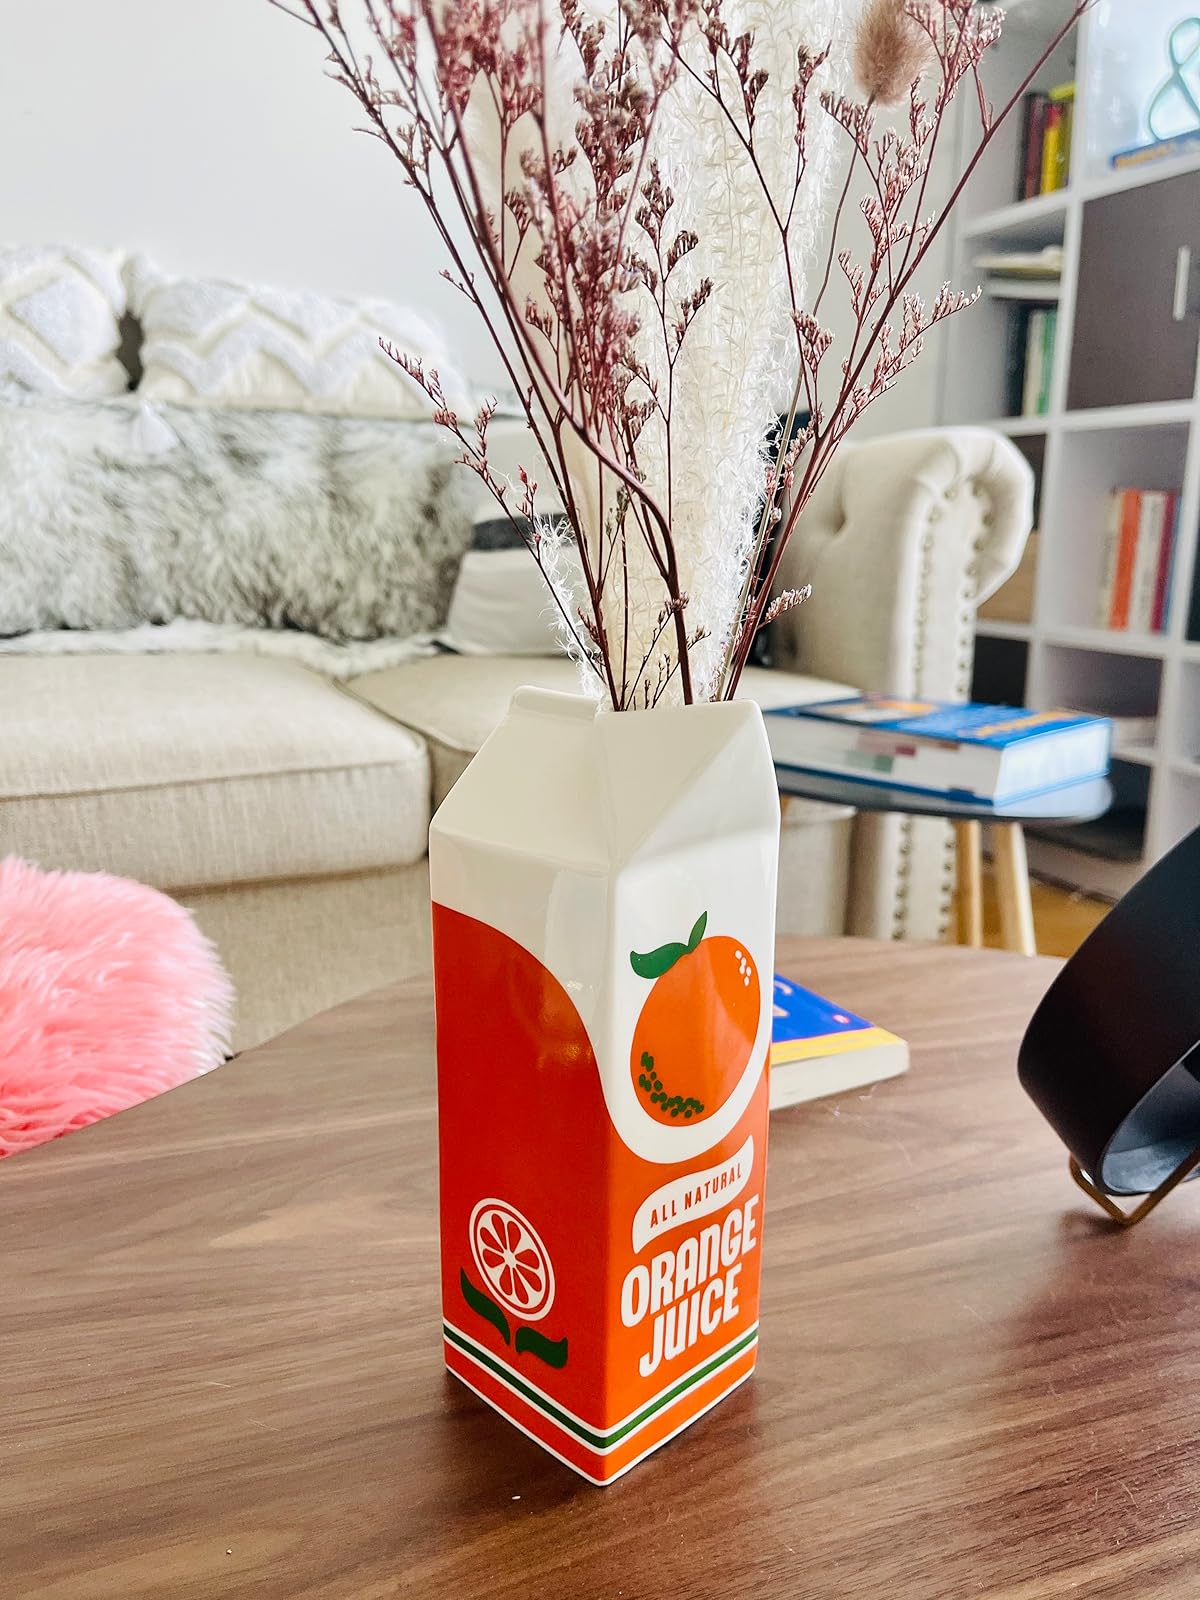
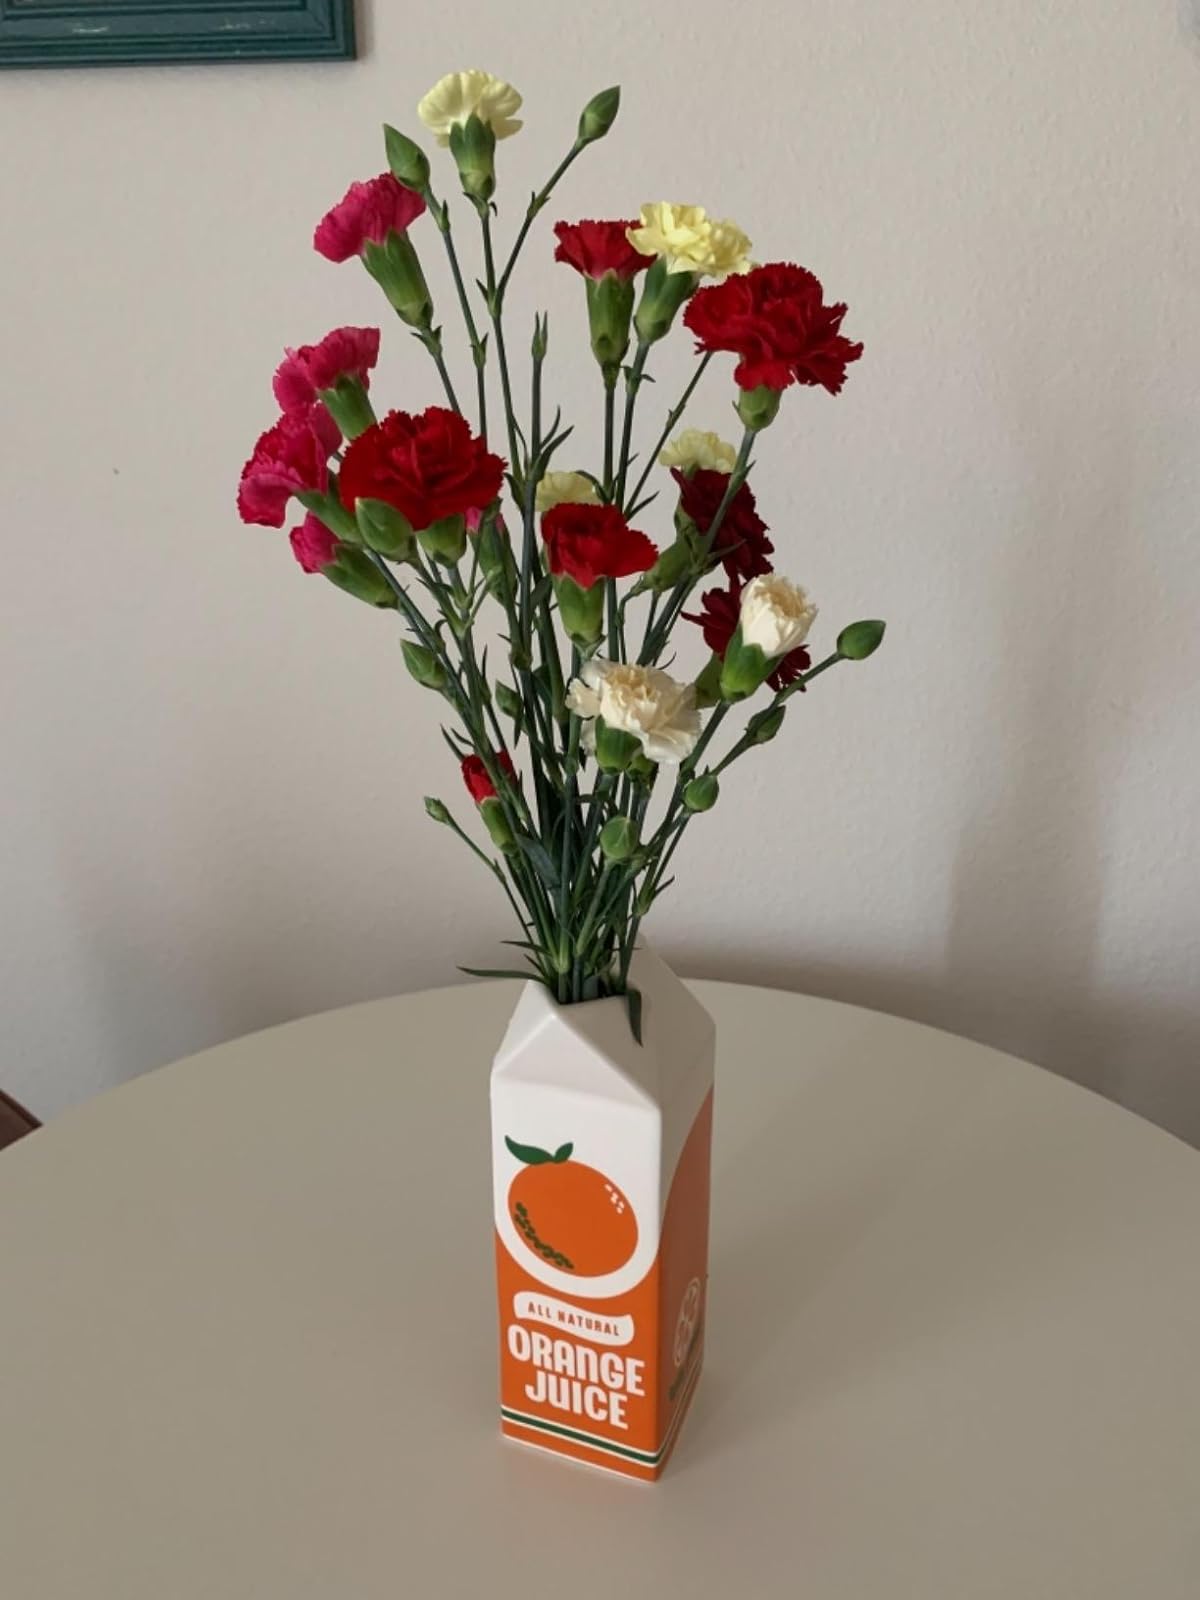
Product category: vase
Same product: yes